Mario Monti

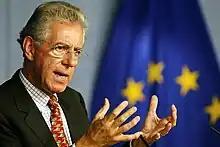
Mario Monti served as a European Commissioner from 1995 to 2004.

Monti was criticised in the media and by competition lawyers for the perceived inflexibility of the merger oversight process and the high number of cases that were being blocked. On 1 November 2002, Monti responding to the European Court of Justice's ruling which reversed his decision to block the merger between Airtours & First Choice Holidays said, "Last week was a tough week for the Commission's merger control policy and of course for me." This ruling in combination with his decision to block the General Electric & Honeywell merger led to criticism in the United States against both the Commission's procedures and accusations that Monti's decisions were politically motivated. Monti, however, was defended by supporters who saw his actions as an important step in the development of competition law in the EU. Dan Rubinfeld, an economics professor at the University of California who worked on the US Justice Department's antitrust case against Microsoft, said of Monti, "There has been a lot of talk of politics in this and other cases, but I believe he has been driven entirely by the desire to do the right thing."